Seagle Air

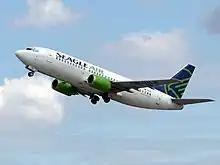
A Seagle Air Boeing 737-300 shortly after take-off (2008).

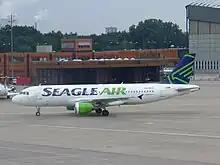
A Seagle Air Airbus A320 at Berlin Tegel Airport in 2009, operating a flight for Olympic Airlines.

Seagle Air was a charter airline based in Trenčín, Slovakia. It had its operations out of M. R. Štefánik Airport in Bratislava, with a second base in Prague. The airline operated non-scheduled air services, including passenger, cargo and mail charter flights to domestic and international destinations.